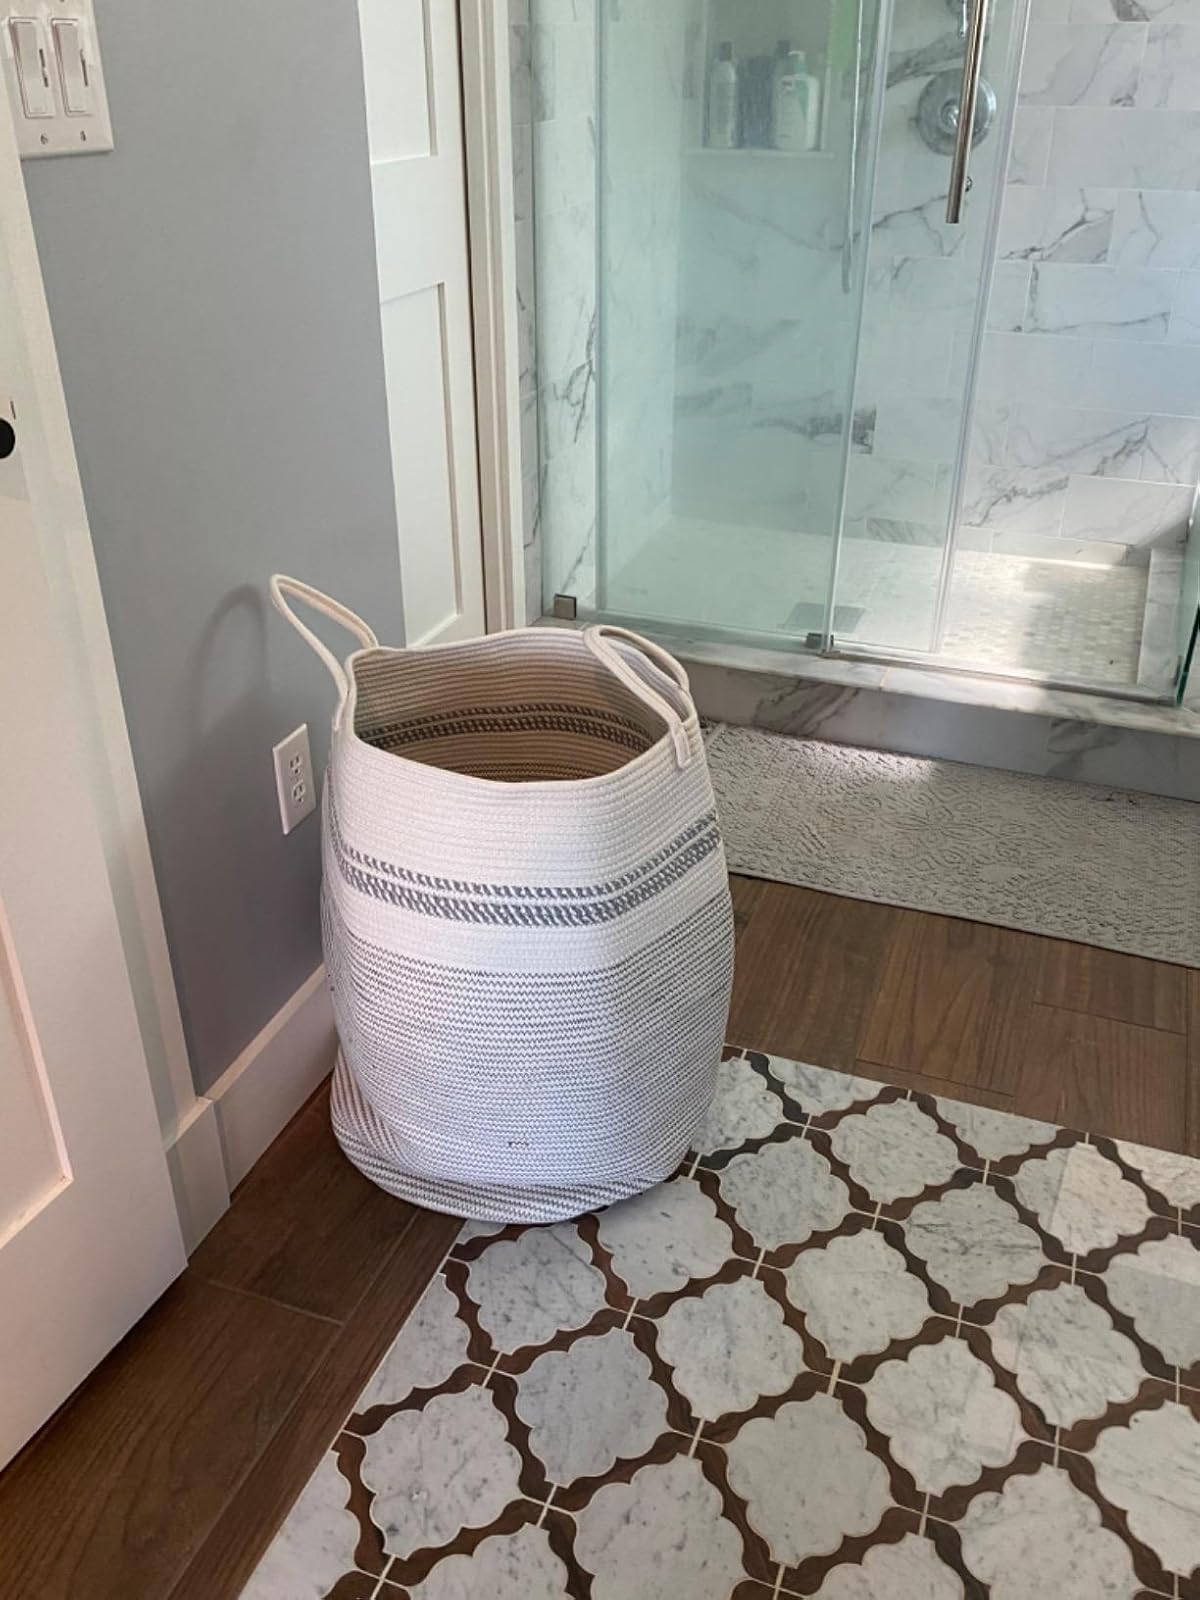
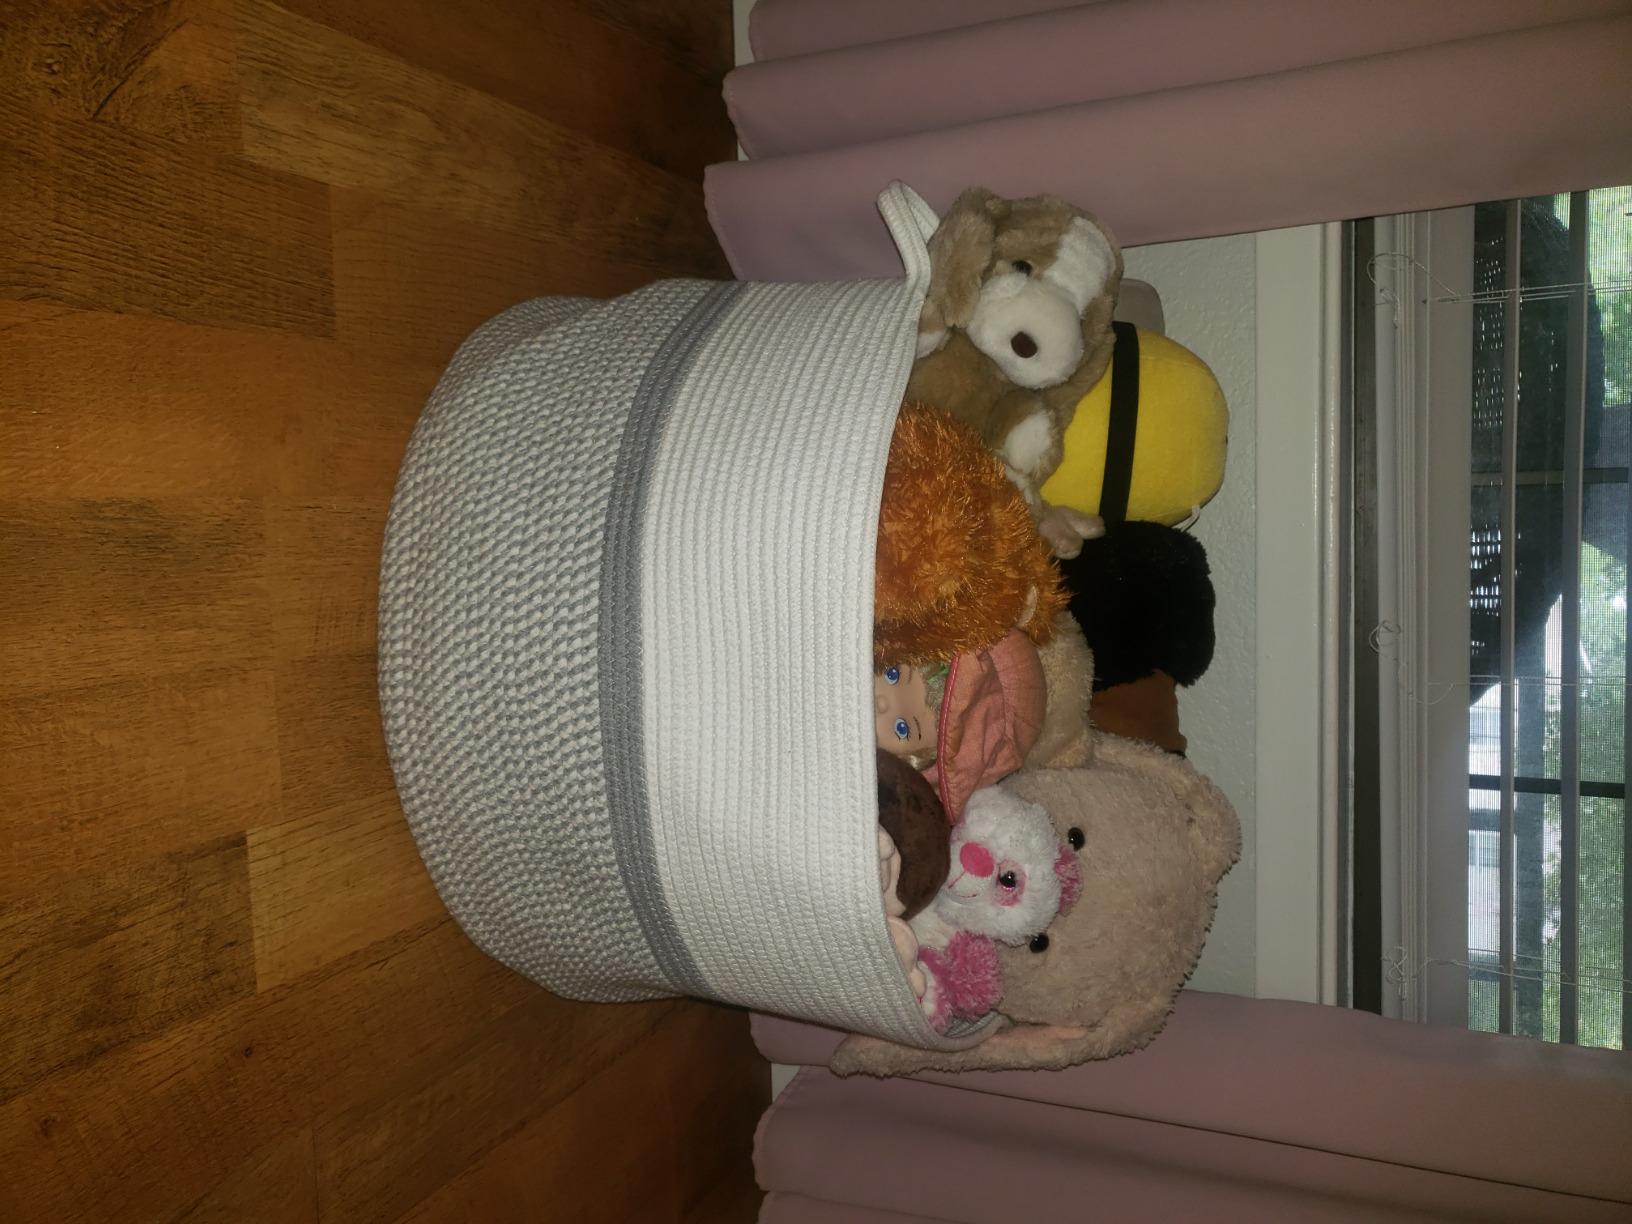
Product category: items_hamper
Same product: no